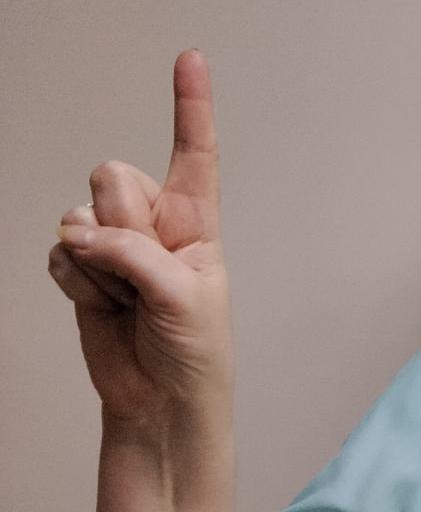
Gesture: one